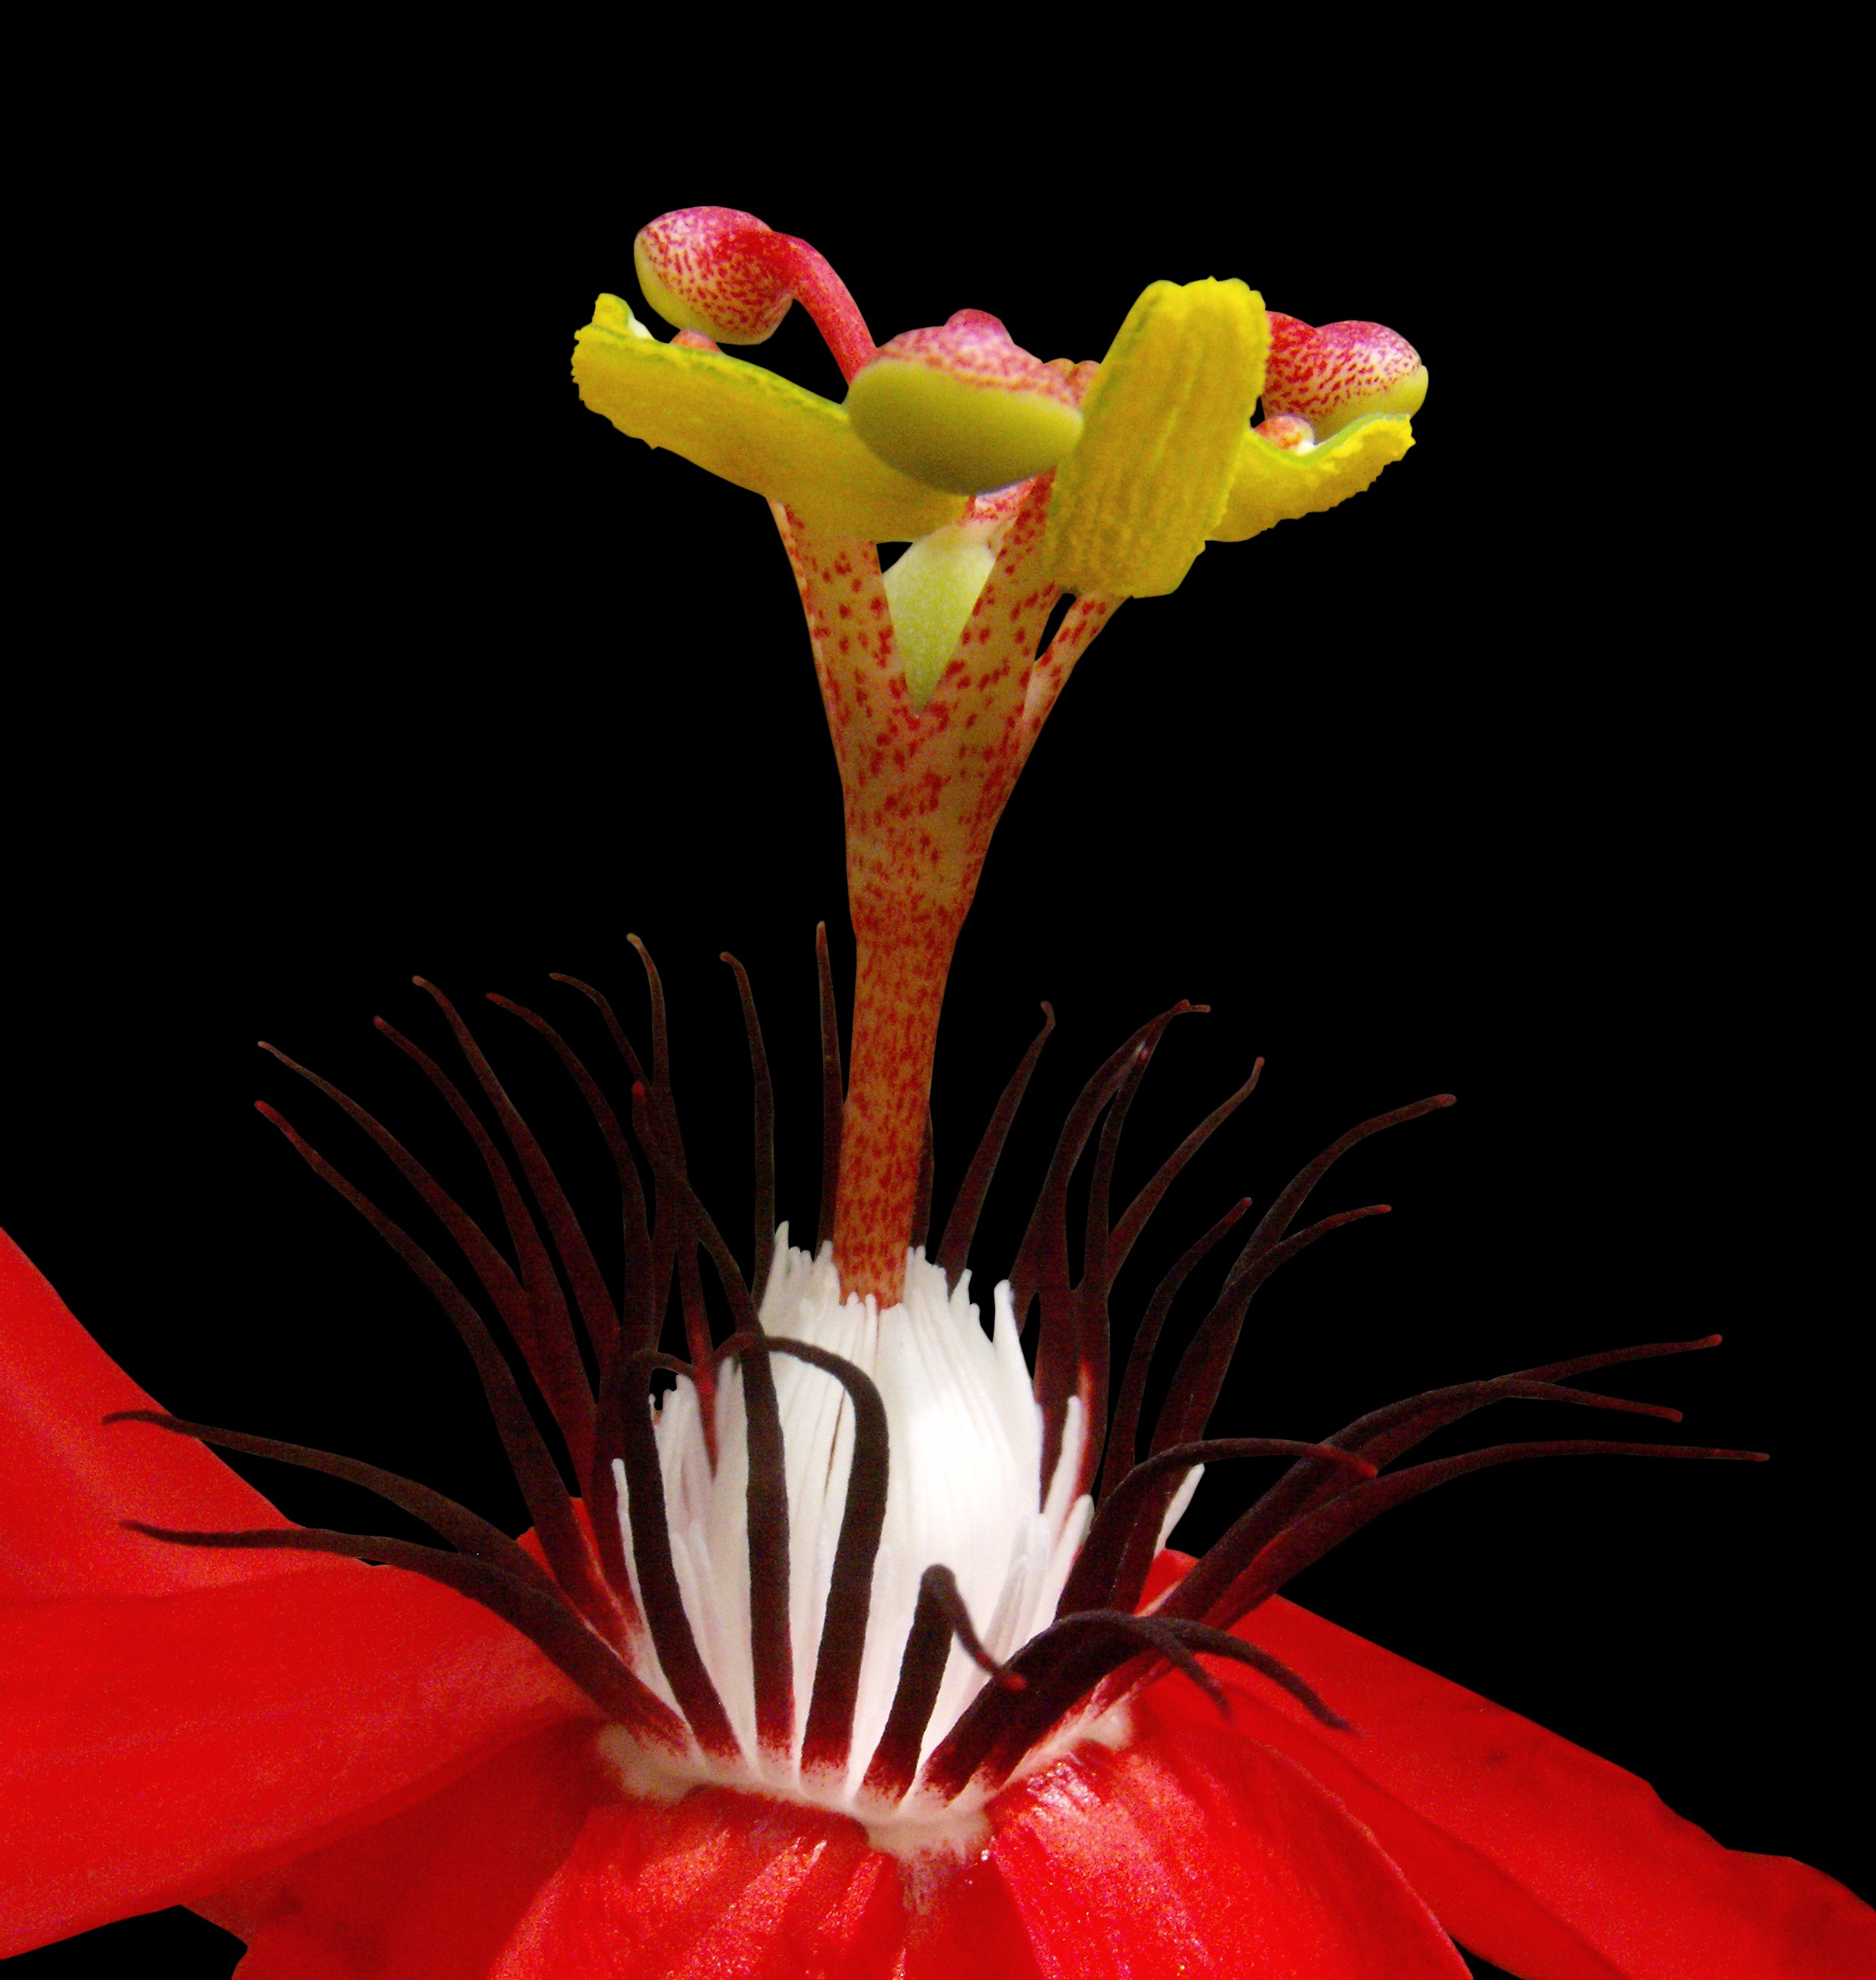
blossom, plant, flower, petal, bloom, isolated, red, flora, pistil, passion flower, macro photography, flowering plant, land plant